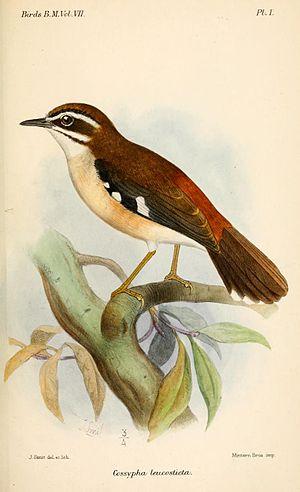
L'Agrobate du Ghana est une espèce de petitx passereaux de la famille des Muscicapidae.